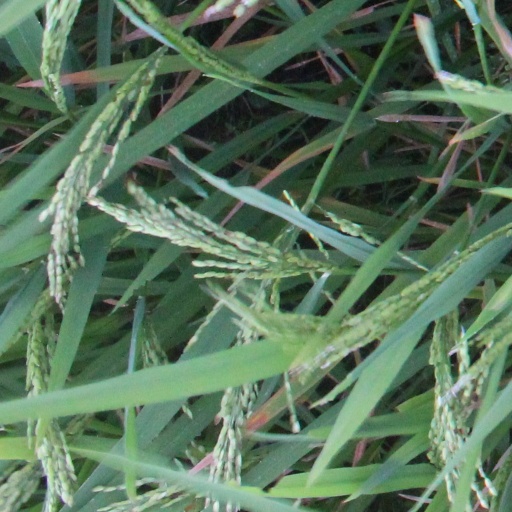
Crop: rice